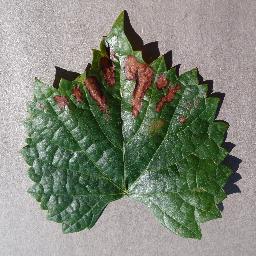
Label: Grape___Esca_(Black_Measles)